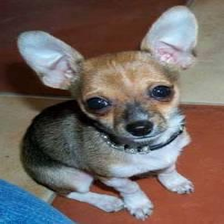
Species: dog
Breed: chihuahua